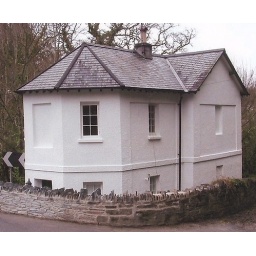
The repaired toll-house post November 2006 an unusual 3 storey building below road level.